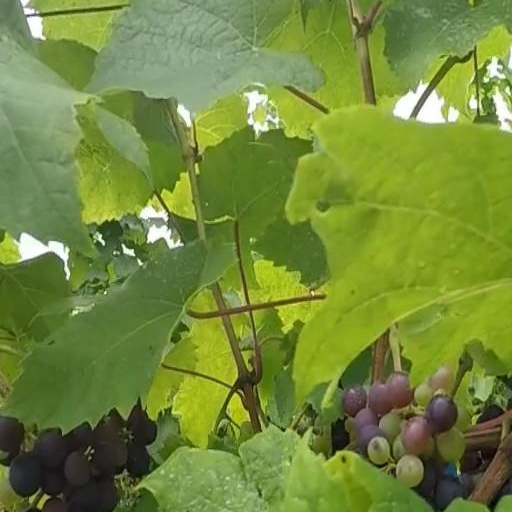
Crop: grape